Ada Zhang

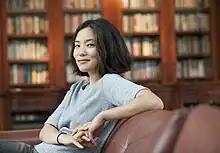
Ada Zhang sitting on a couch in front of bookshelves.

Ada Zhang is an American author. Her debut short story collection, "The Sorrows of Others", was published May 9, 2023, which was an honoree of the 5 Under 35 award by the National Book Foundation.